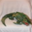
Label: lizard